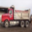
Label: truck